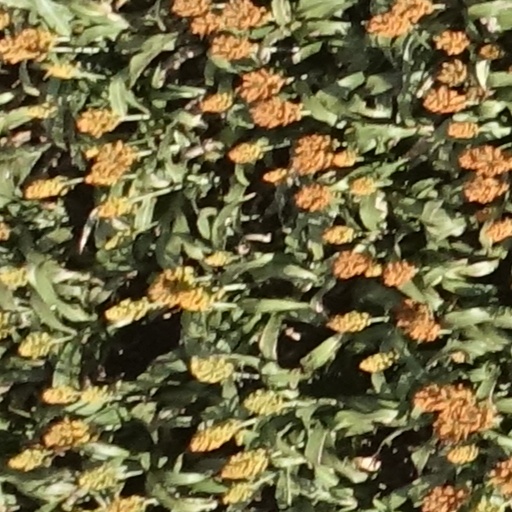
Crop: sorghum